Thomas Pesquet

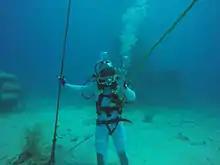
Pesquet training for

From October 2001, Pesquet worked as a spacecraft dynamics engineer on remote sensing missions for GMV, S.A. in Madrid, Spain.